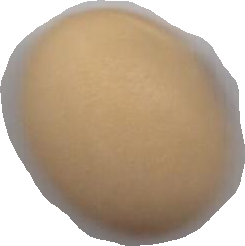
Variety: Anjasmoro